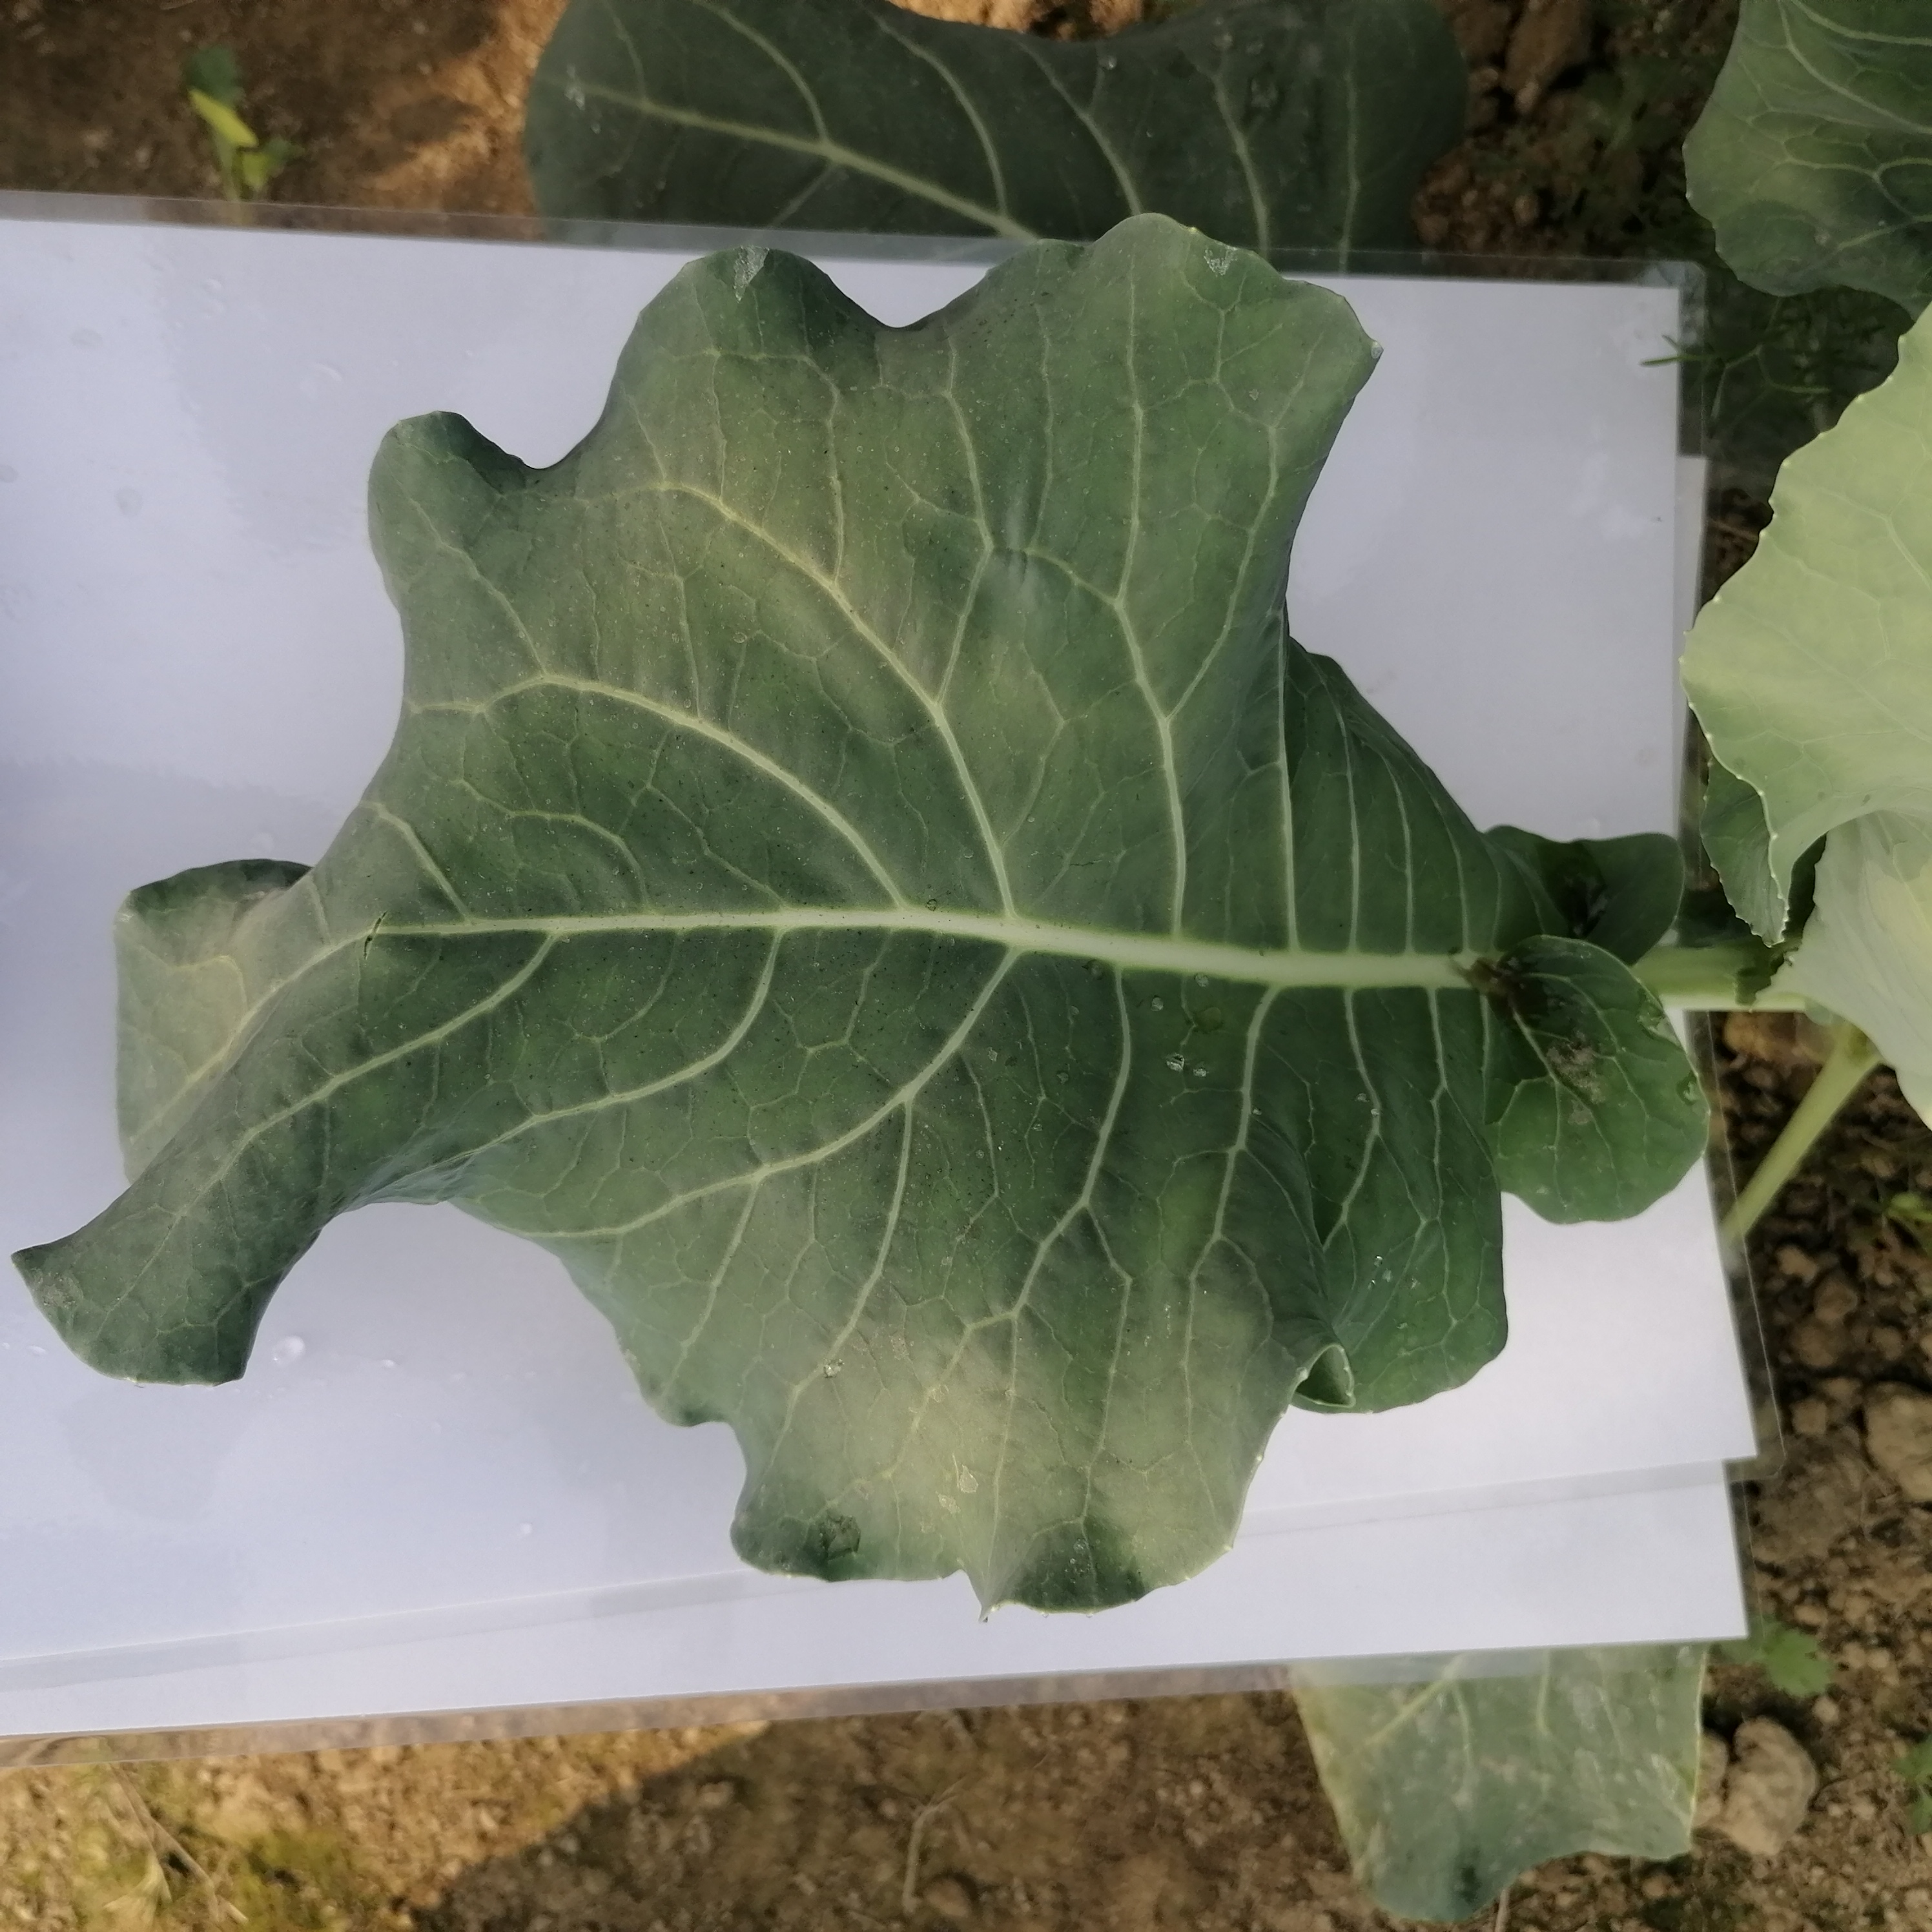
Label: Healthy